White-naped woodpecker

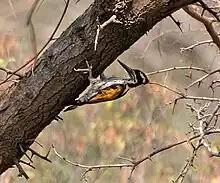
Female in Hyderabad, India

The white-naped woodpecker (Chrysocolaptes festivus) is woodpecker which is a widespread but a scarce breeder in the Indian Subcontinent.